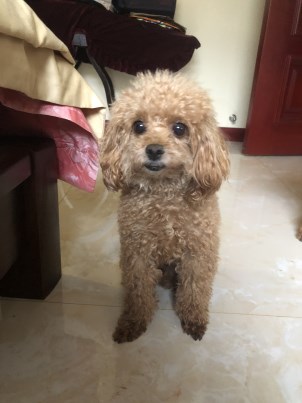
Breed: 7449-n000128-teddy